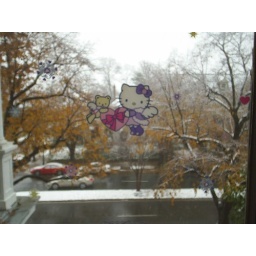
my bedroom window looking out over the Boulevard. i have Hello Kitty window clings.